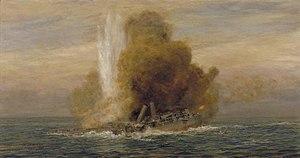
Le sous-marin allemand Unterseeboot 21, de type U 19 a été construit par la Kaiserliche Werft de Danzig, et lancé le 8 février 1913 pour une mise en service le 22 octobre 1913. Il a servi pendant la Première Guerre mondiale sous pavillon de la Kaiserliche Marine.